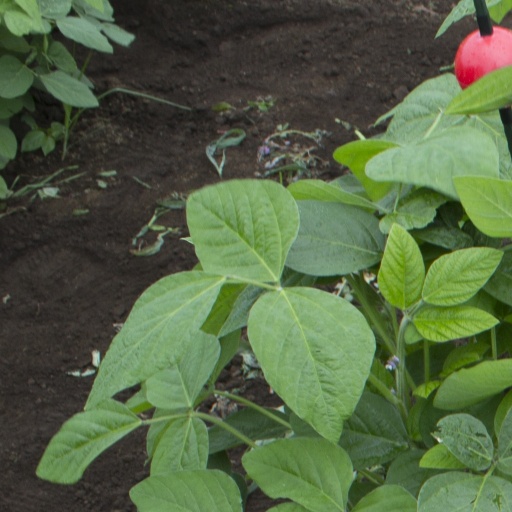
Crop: soybean